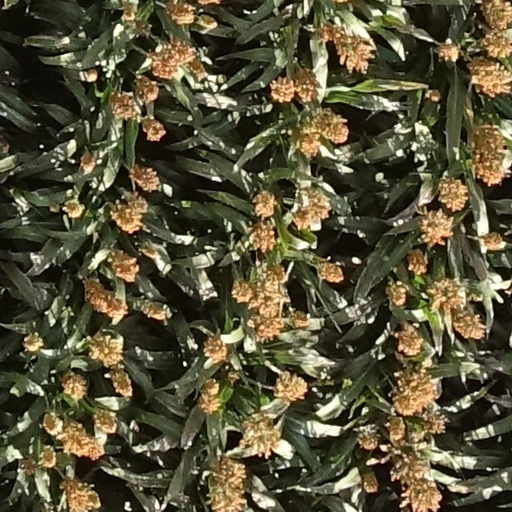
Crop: sorghum